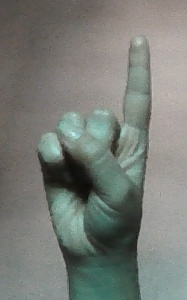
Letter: bb